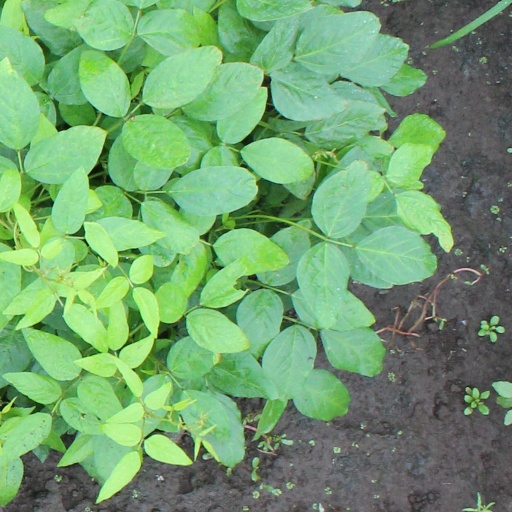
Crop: soybean